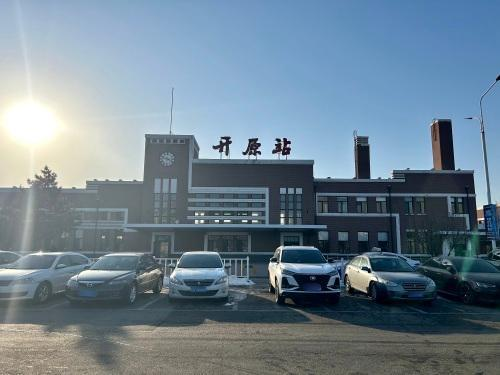
地标名称：开原站
所在城市：铁岭市·开原市